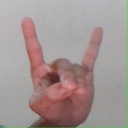
अक्षर: श